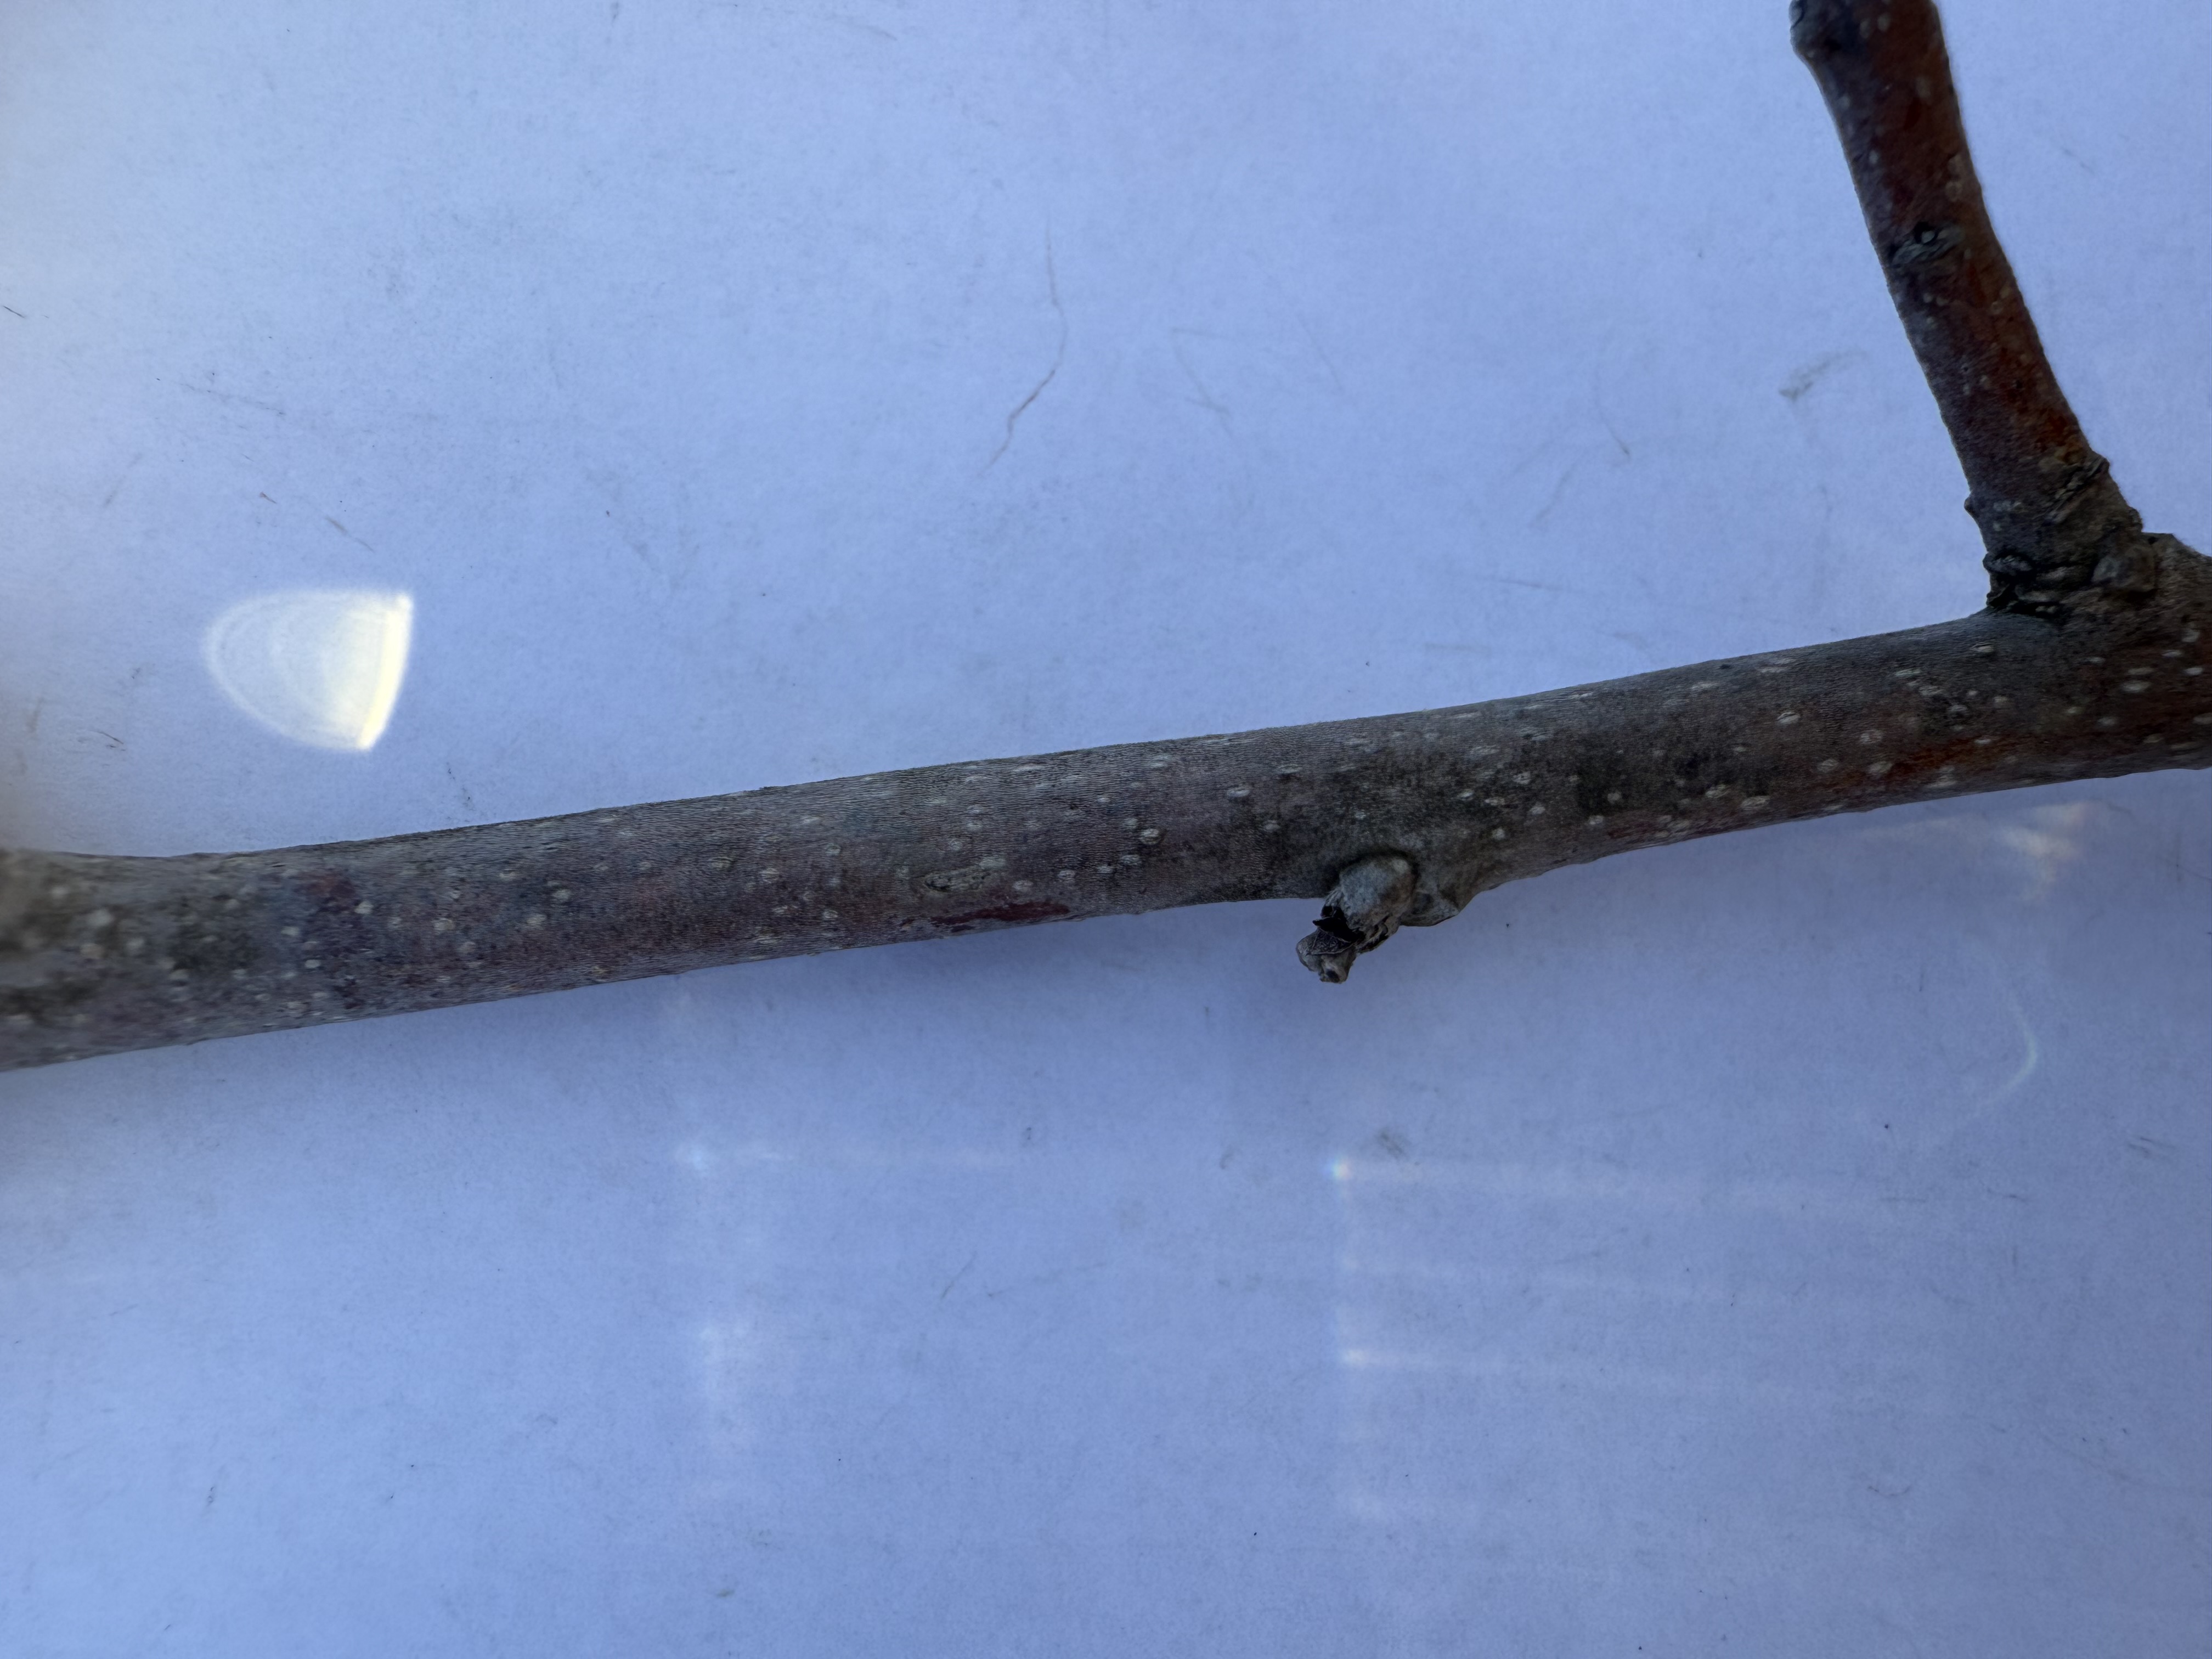
Variety: Hachiya Persimmon